Don Drysdale

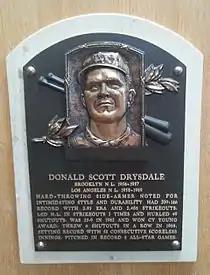
Don Drysdale's plaque at the Baseball Hall of Fame

In 1970, Drysdale started a career in sports broadcasting that continued for the rest of his life: first for the Montreal Expos (1970–1971), then the Texas Rangers (1972), California Angels (1973–1979, 1981), Chicago White Sox (1982–1987), NBC (1977), ABC (1978–1986), and finally back in Los Angeles with the Dodgers (1988–1993). Additionally, he also worked with his Angels' partner Dick Enberg on Los Angeles Rams football broadcasts from 1973 to 1976. Drysdale kept the fans' interest with stories of his playing days.